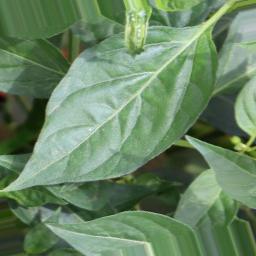
Label: healthy